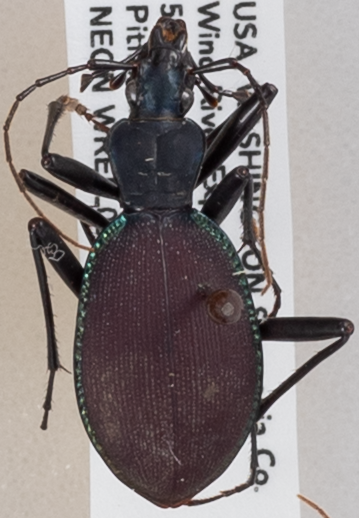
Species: Scaphinotus angusticollis
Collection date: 2019-09-10
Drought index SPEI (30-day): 0.412
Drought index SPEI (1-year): -1.45
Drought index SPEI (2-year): -1.623